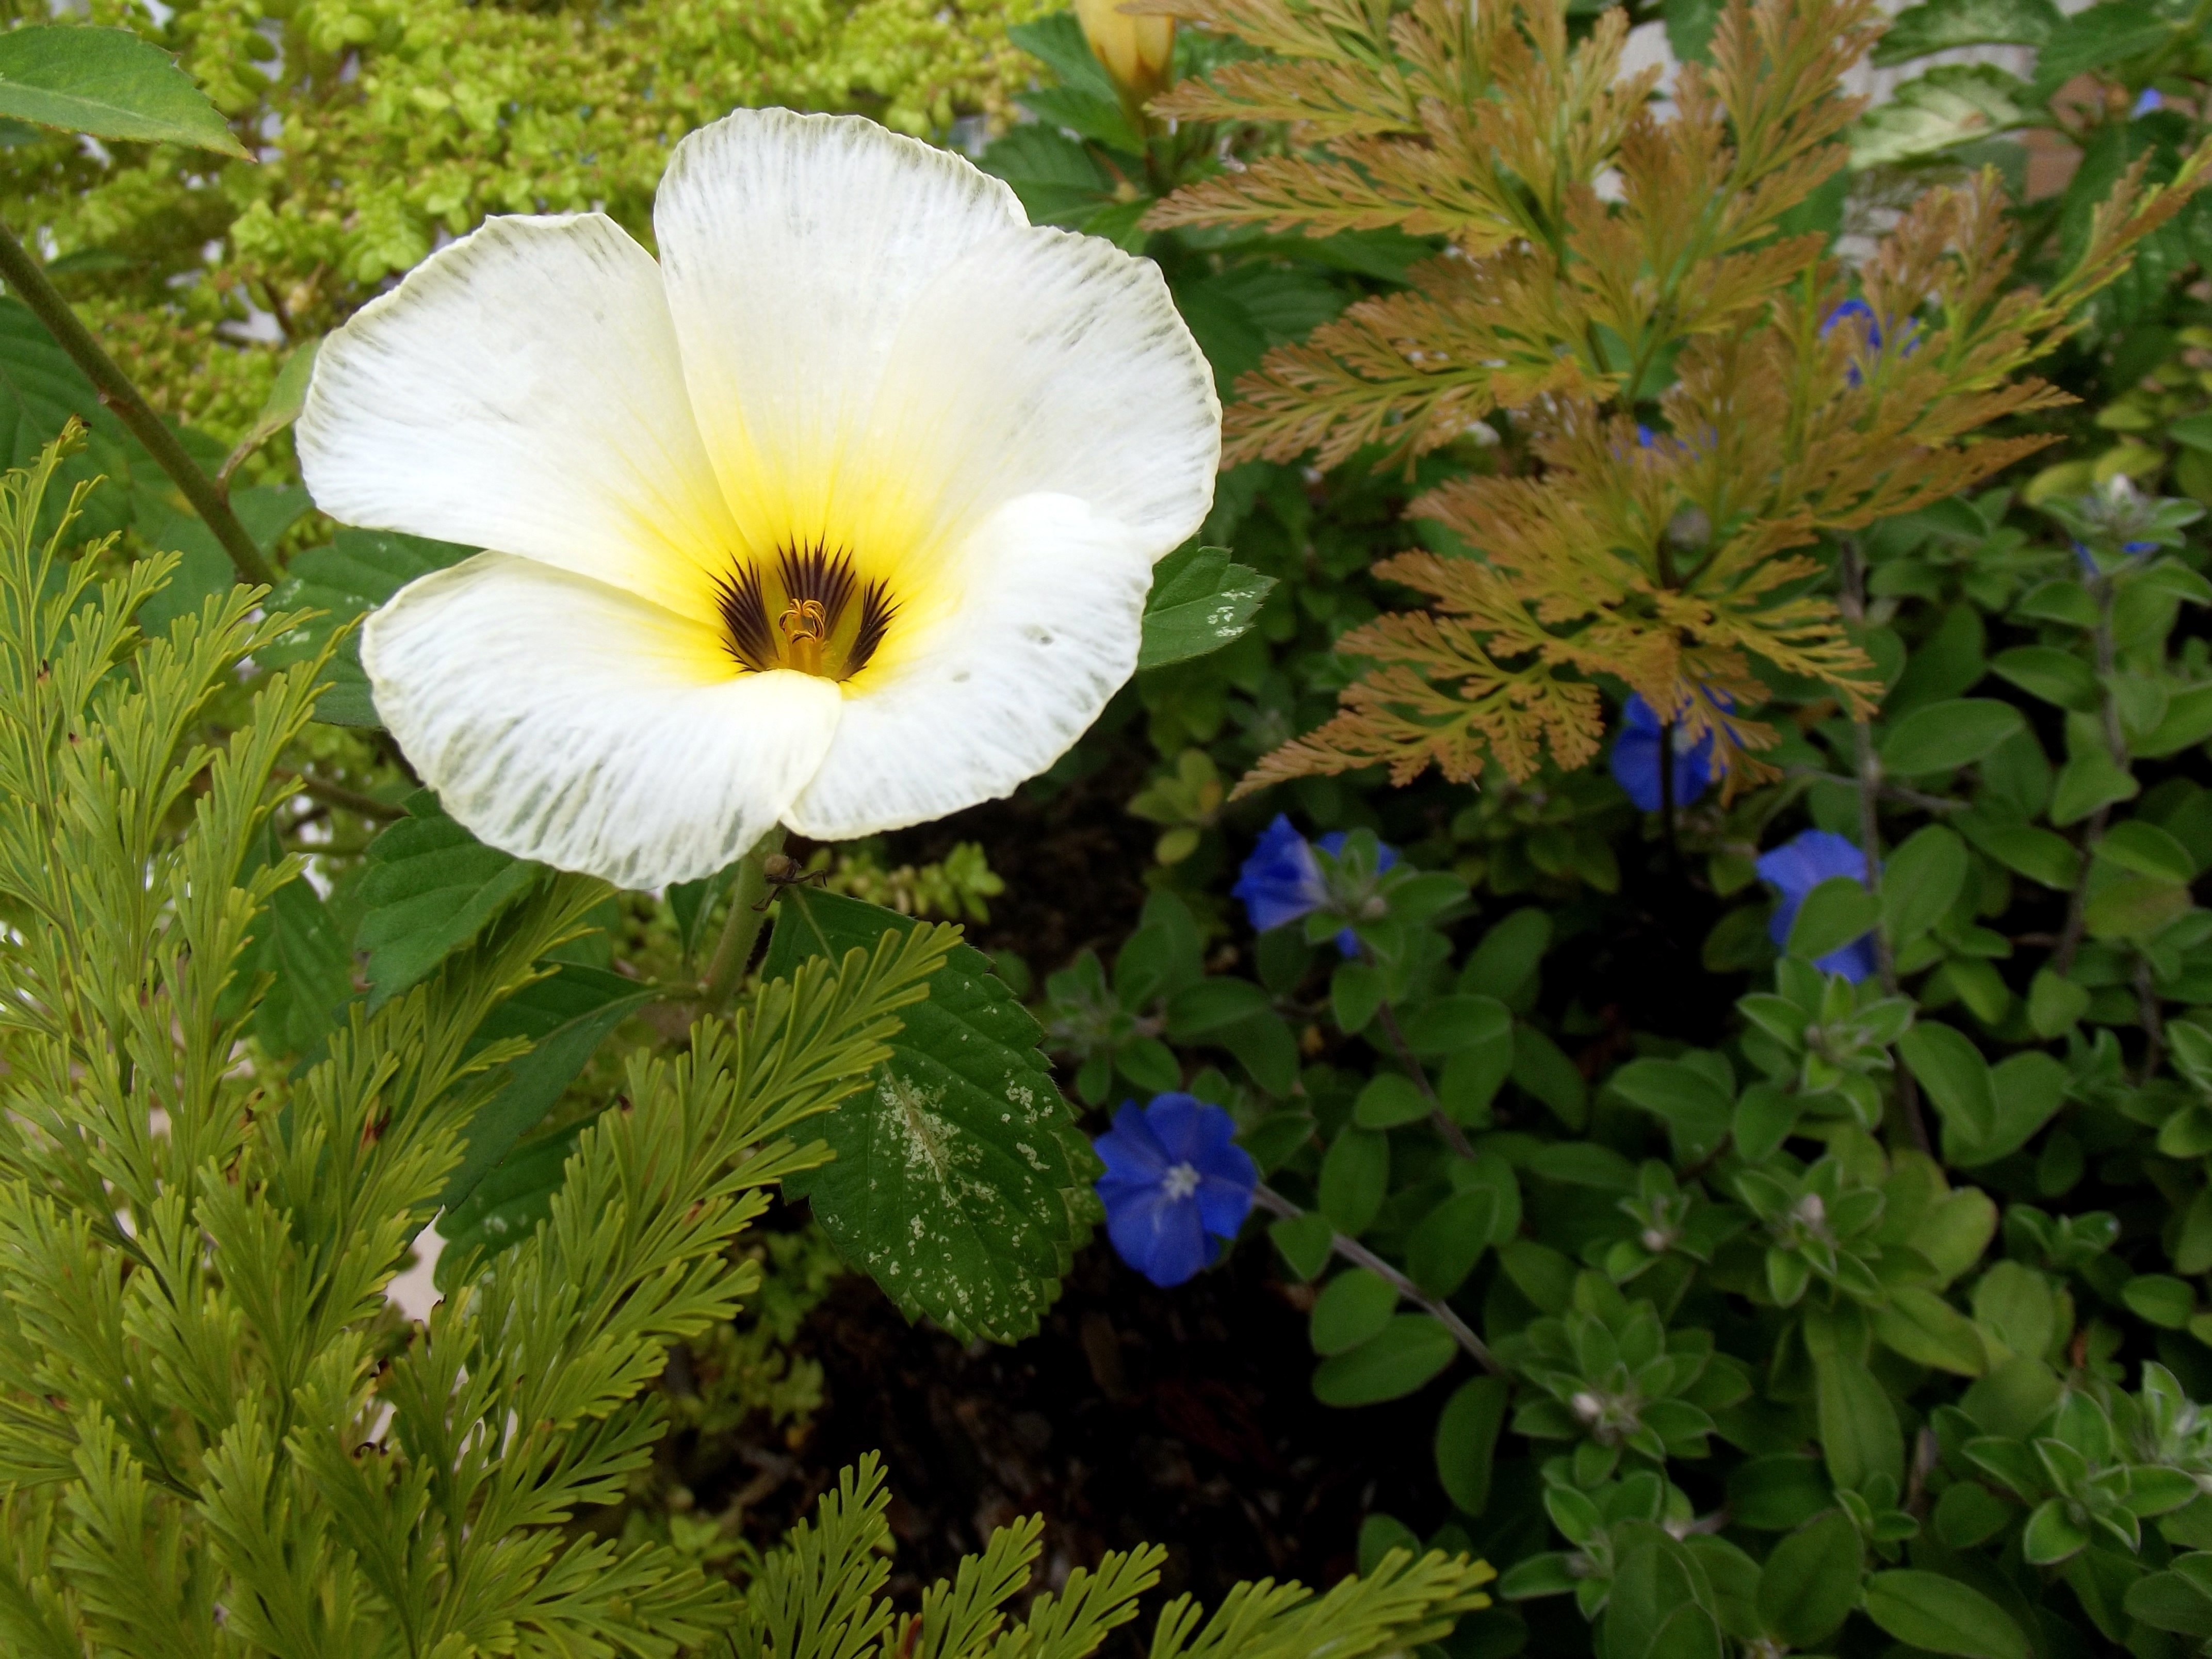
nature, plant, meadow, flower, green, botany, garden, flora, wildflower, flowers, shrub, flower garden, macro photography, white petals, flowering plant, white alder, turnera subulata, humid tropics, white buttercup, turnera dark eyes, political flower, land plant